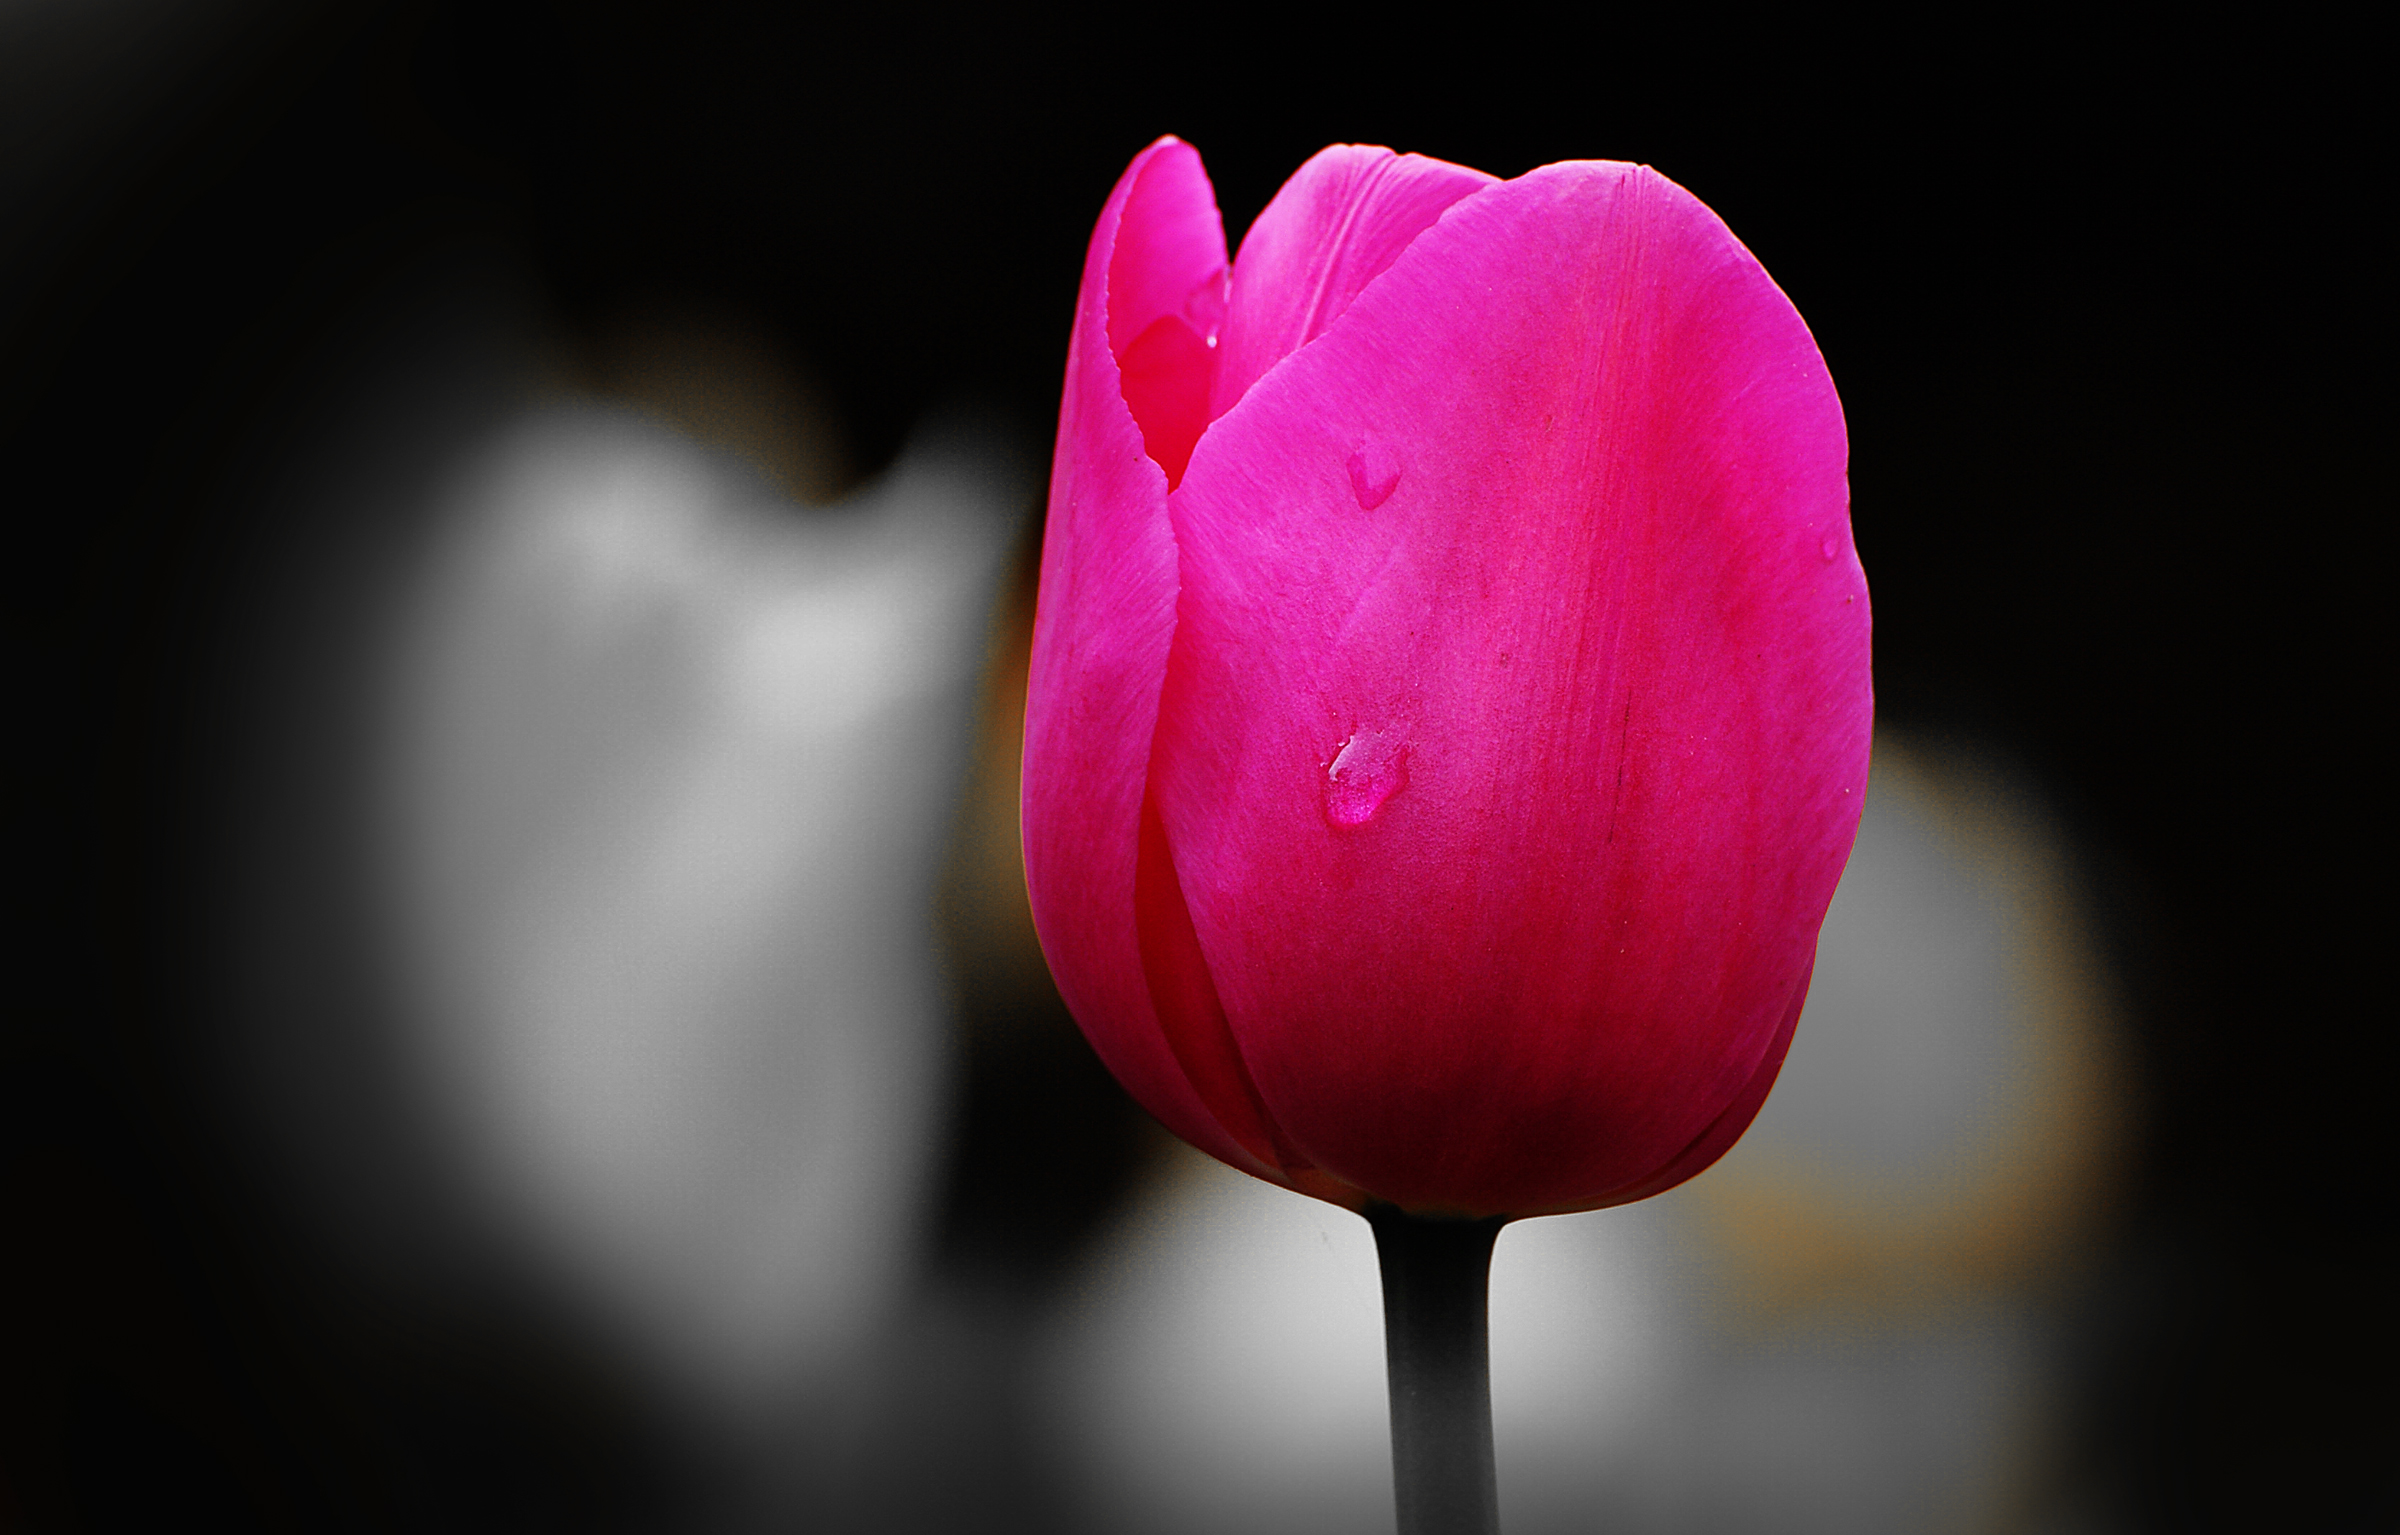
plant, photography, flower, petal, tulip, red, pink, close up, publicdomain, organ, tulips, macro photography, flowering plant, plant stem, land plant